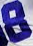
Number: 8